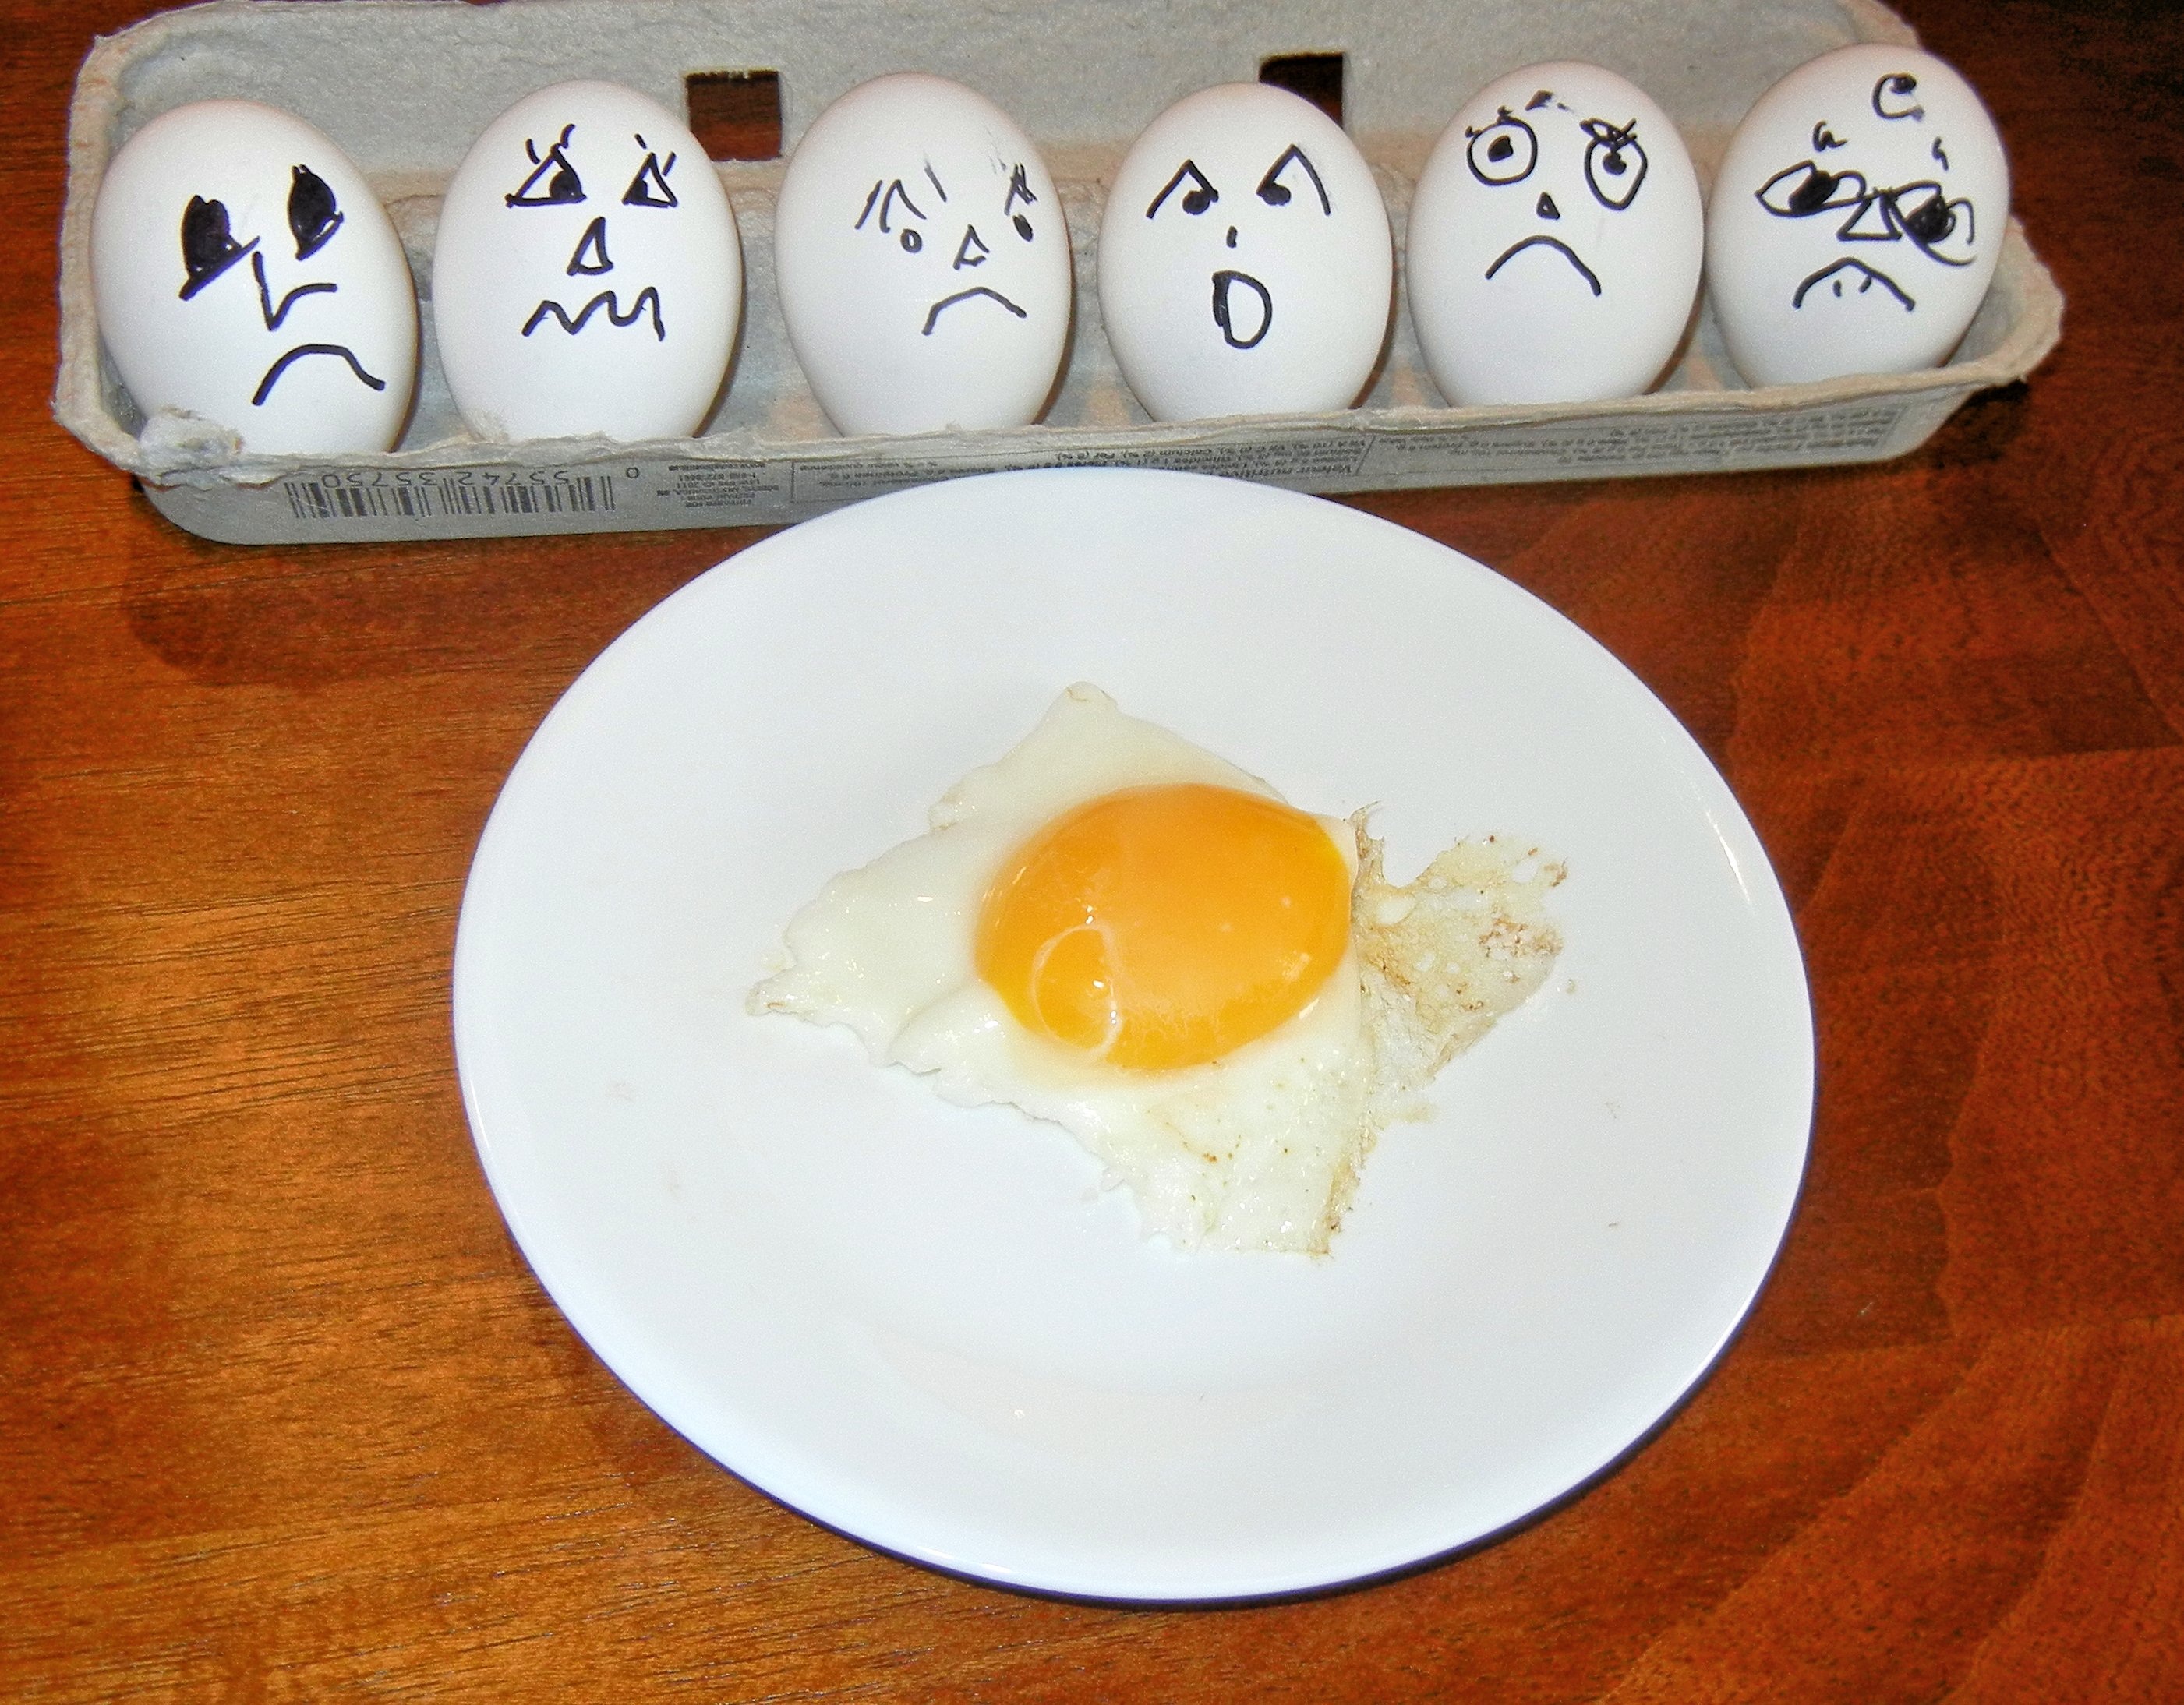
waiting, dish, meal, food, breakfast, dessert, cuisine, egg, asian food, cooked, eggs, raw, in shell